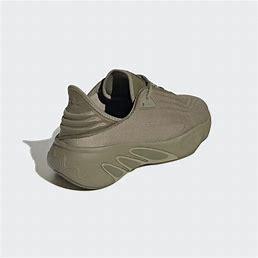
Brand: Adidas
Model: Adifom Sltn